Bristo Church

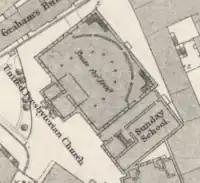
Plan of the second meeting-house, from the Ordnance Survey of 1880

The church was screened from Bristo Street by a house known as Seceders' Land, constructed at the same time as the first meeting-house and serving as its manse. Like the second meeting-house, this survived until the demolition of Bristo Street from 1967. It was a prominent building of four storeys with a central gablet, which had a large chimneystack at the apex. At ground level, beneath this gable was a pend, which allowed access to the meeting-house from Bristo Street.